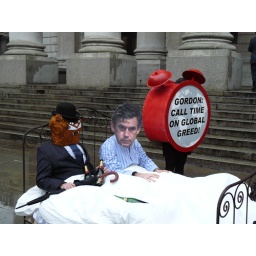
Gordon Brown in bed with a fat cat outside the Bank of England